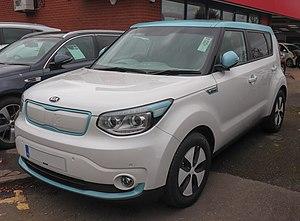
La Kia Soul EV est une automobile du type crossover électrique du constructeur sud-coréen Kia Motors.